El Dorado Gold Mine

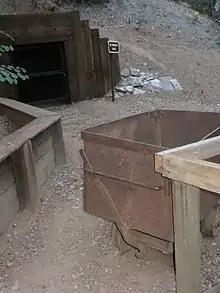
El Dorado Gold Mine

The El Dorado Gold Mine is a gold mine and tourist attraction at the unincorporated community of Fox, near Fairbanks, Alaska. Founded in the early 1900s, the El Dorado mine underwent a gradual transformation in the latter half of the 20th century into an informational mine and tour destination. The El Dorado Gold Mine is owned by Alaska Riverways, Inc., and is located 10 miles north of Fairbanks on the Elliot Highway.